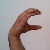
The image shows a hand gesture representing the letter 'C' in Indian Sign Language.